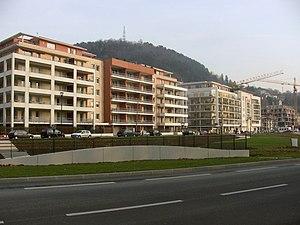
Le quartier de Bregille, à Besançon (Doubs, France).
Bregille est un quartier de la ville française de Besançon situé sur la rive droite du Doubs, limitrophe du centre historique à l'ouest, du quartier des Clairs-Soleils au nord et des Chaprais au nord-ouest. Il s'est développé sur la colline de Bregille qui culmine à 458 mètres, soit près de 200 mètres en amont de la rivière. Au recensement de 1999, il comptait environ 3 100 habitants appelés Bregillots.